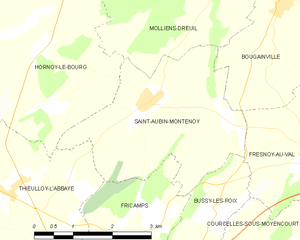
Carte des communes françaises Saint-Aubin-Montenoy